Salade niçoise

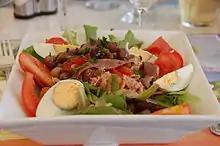
Traditional version served at a French Riviera restaurant

Salade niçoise (or in the Niçard dialect) is a salad that originated in the French city of Nice. It is traditionally made of tomatoes, hard-boiled eggs, Niçoise olives and anchovies or tuna, dressed with olive oil, or in some historical versions, a vinaigrette. It has been popular worldwide since the early 20th century, and has been prepared and discussed by many chefs. Delia Smith called it "one of the best combinations of salad ingredients ever invented" and Gordon Ramsay said that "it must be the finest summer salad of all".